Walter Luttgen

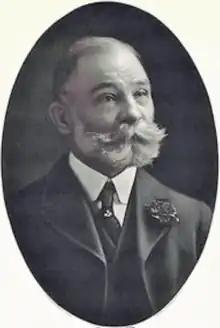
Luttgen, c. 1917

Walter Luttgen (né Walther Lüttgen; January 9, 1839 - February 27, 1922) was a German-born American industrialist, banker and yachtsman who was based in New York City.